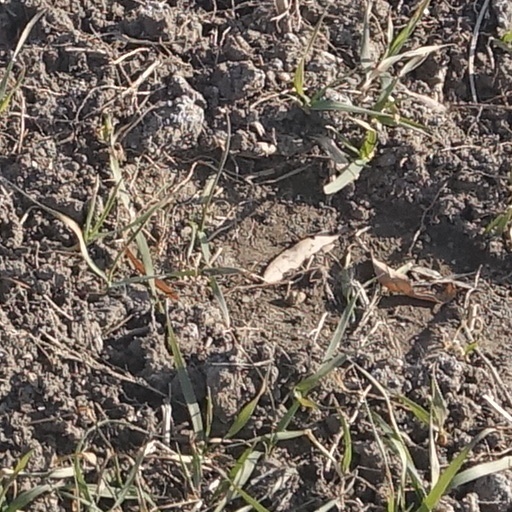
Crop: wheat